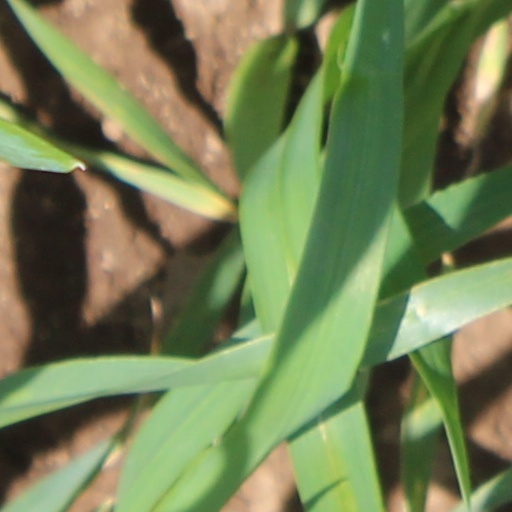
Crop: wheat